Dark Future

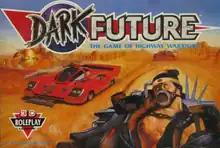
Original game box, 1988

Dark Future is a post-apocalyptic miniatures wargame published by Games Workshop in 1988.